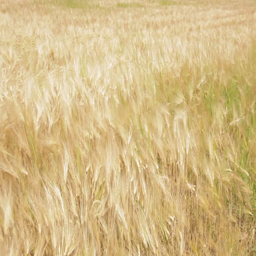
close up on a filed of wheat moving in the wind